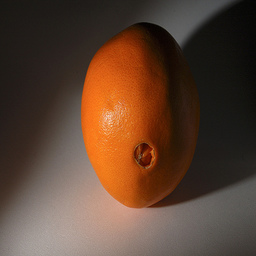
Label: peels